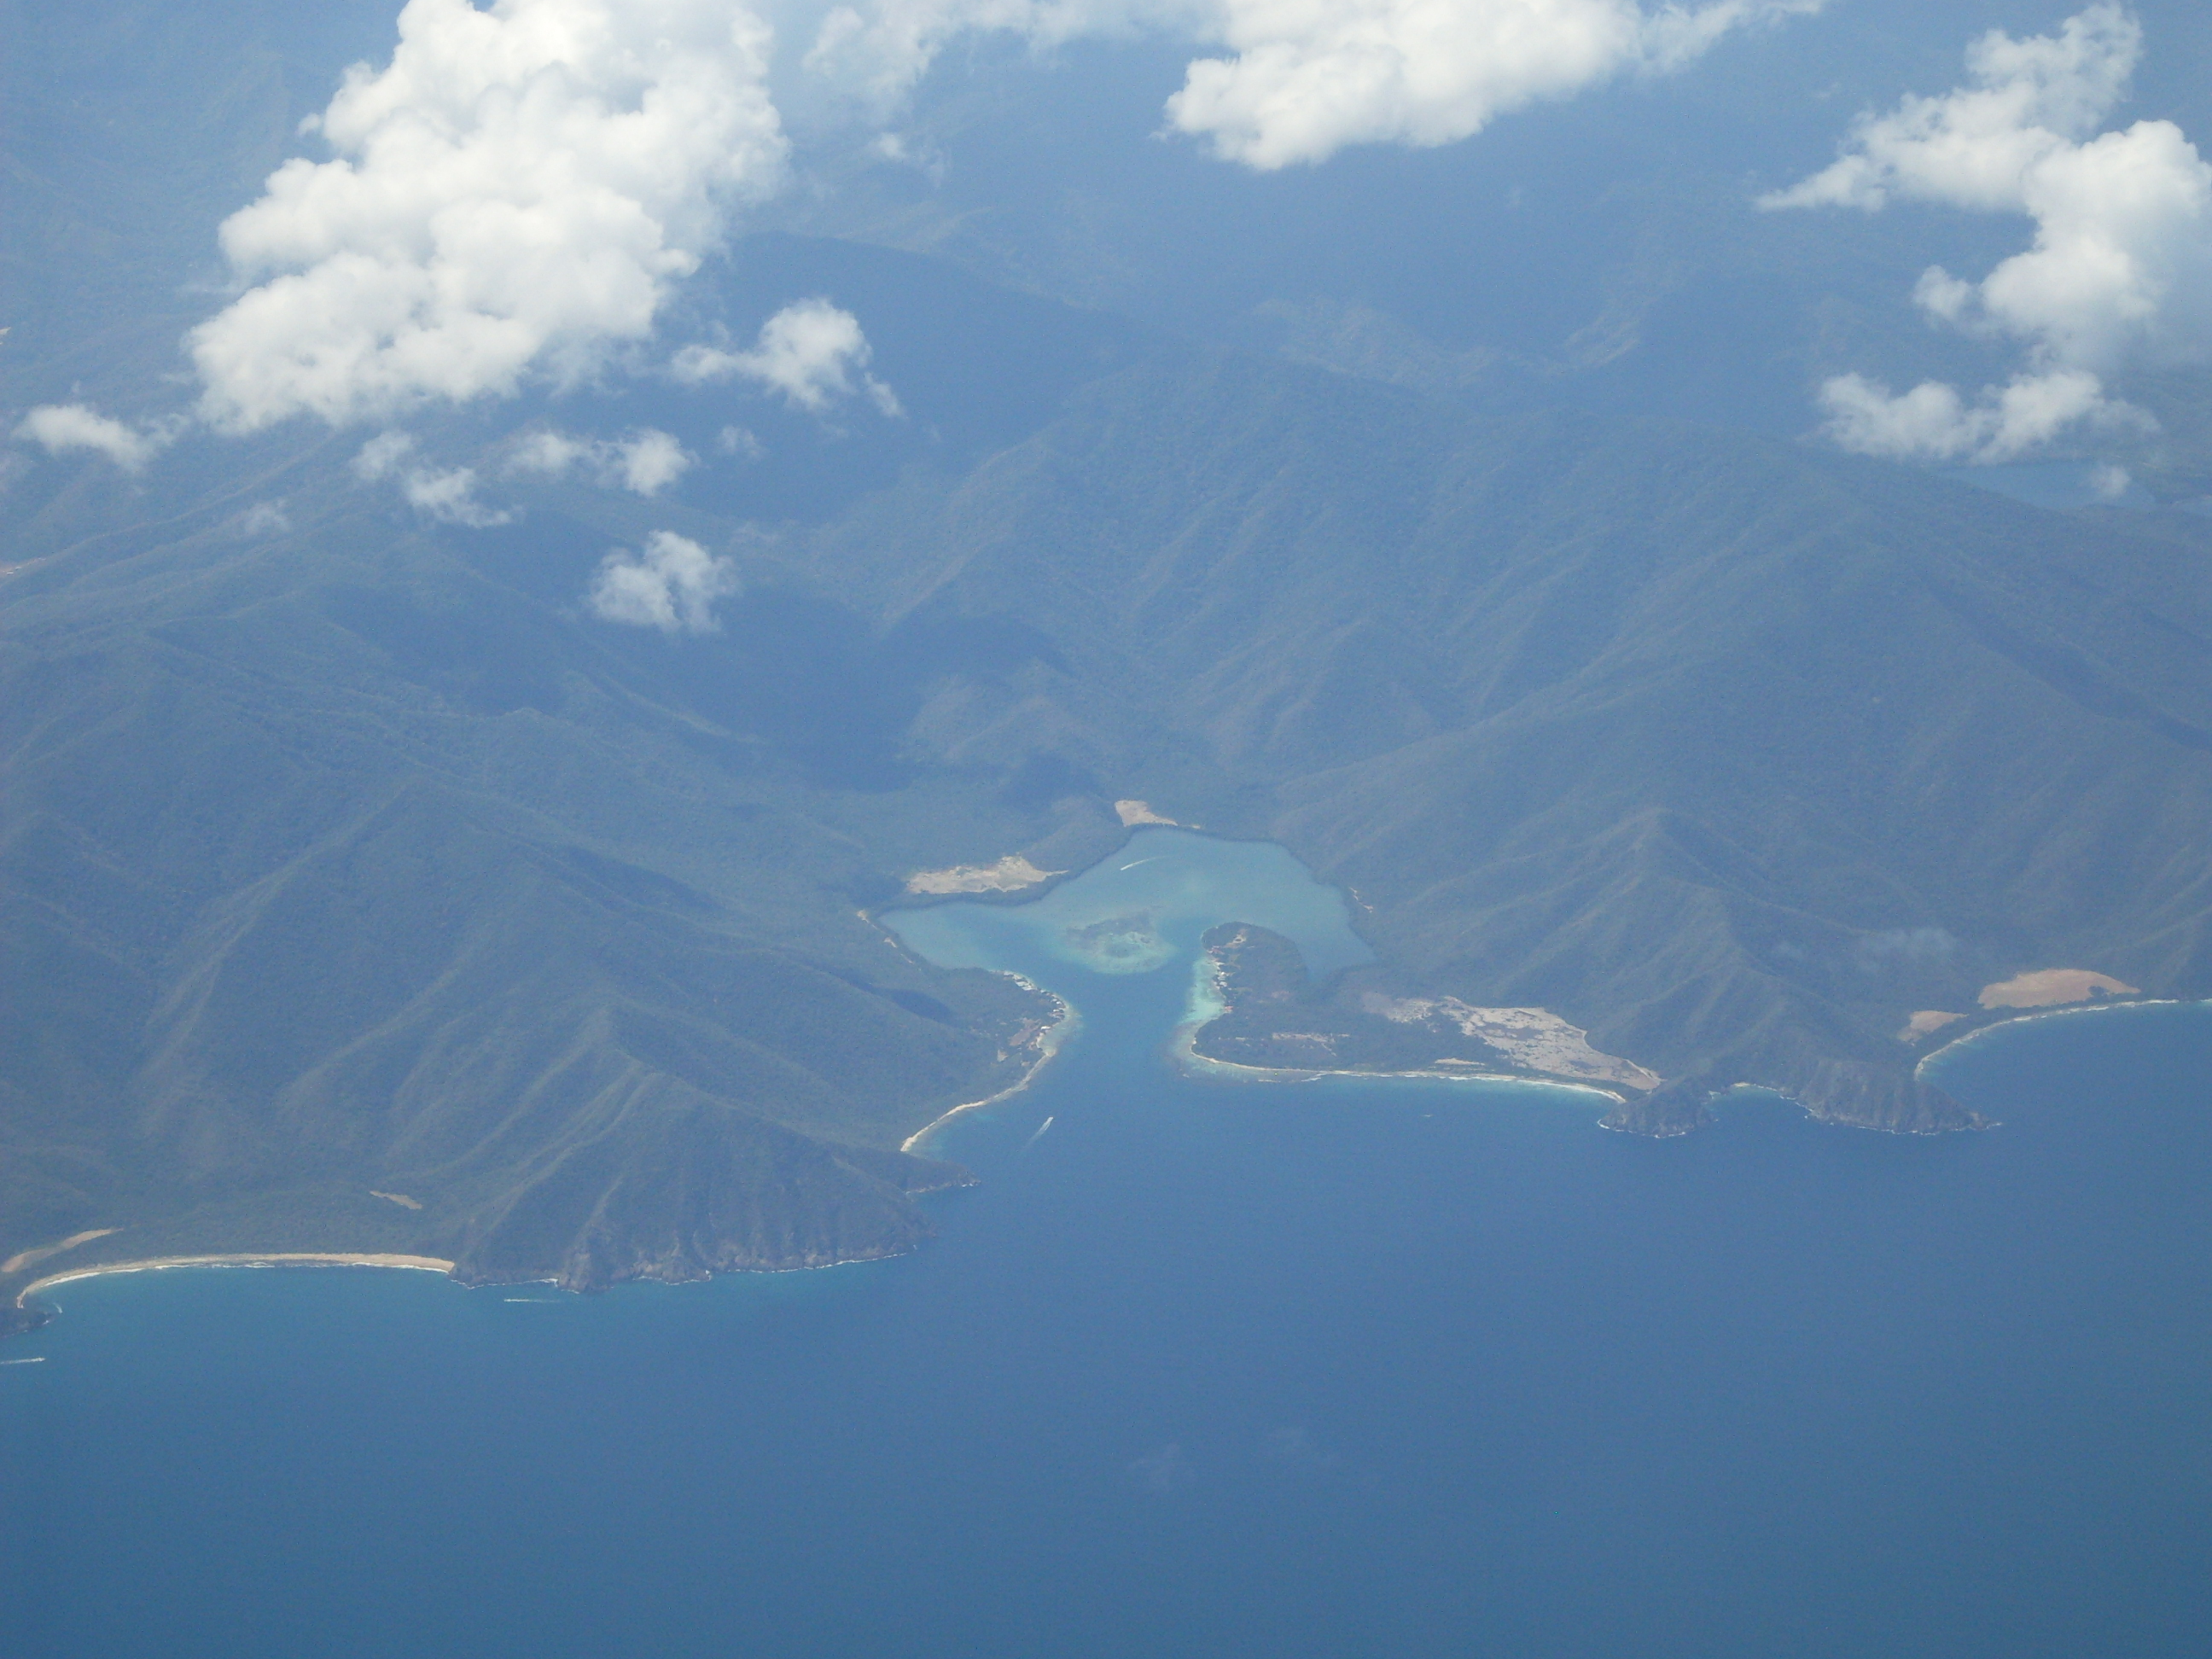
sky, aerial photography, water resources, atmosphere, coastal and oceanic landforms, bird's eye view, daytime, promontory, photography, ridge, highland, sea, peninsula, cloud, flight, inlet, mount scenery, crater lake, mountain range, cumulus, estuary, archipelago, cape, coast, spit, fell, river delta, bay, fjord, island, calm, reservoir, mountain, horizon